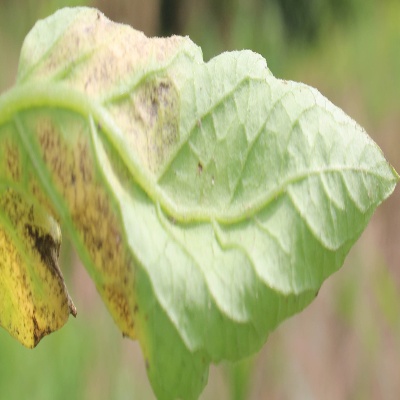
Crop: Tomato
Condition: leaf curl